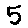
Label: 5